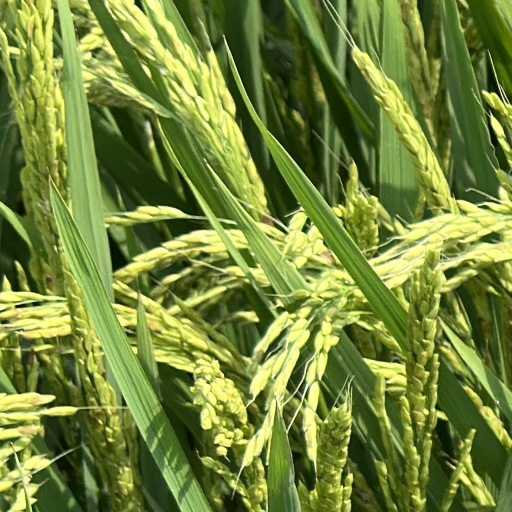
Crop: rice